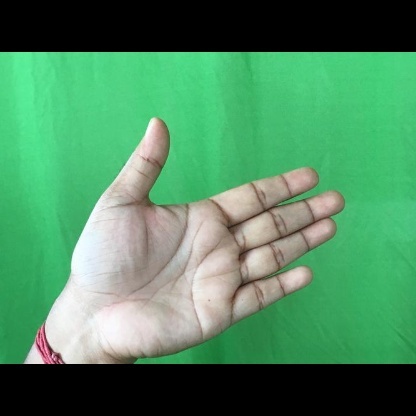
Mudra: Ardhachandran